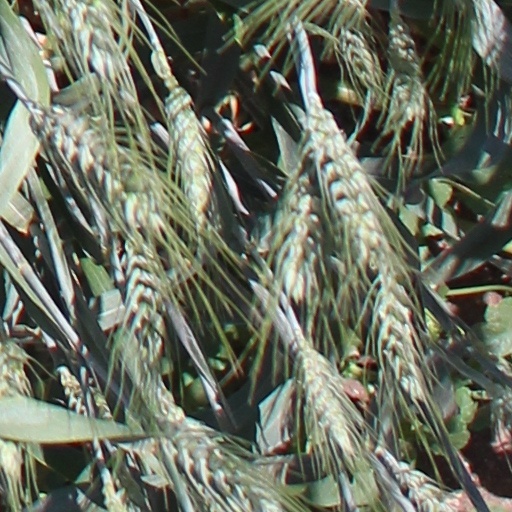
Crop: wheat